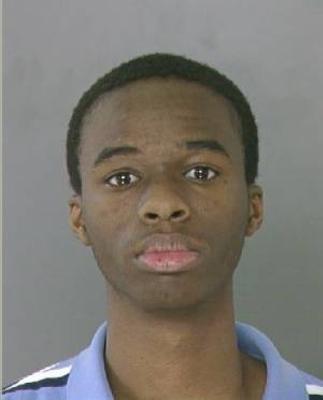
回答: カラオケで『お前も歌えよ』って言われたんで、地元に伝わる精霊の唄を歌ったら、女.子数名が狐に憑かれて泡吹いて倒れた。